George DeLuca

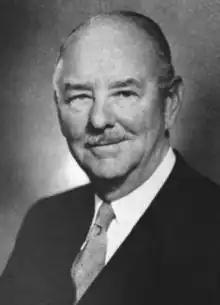

George Benjamin DeLuca (September 20, 1889 – May 2, 1983) was an American lawyer, banker and politician. He was the lieutenant governor of New York from 1955 to 1958.